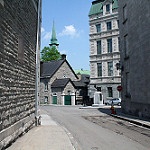
Scene: Outdoor